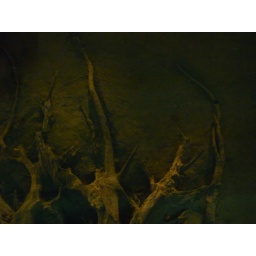
A picture of the roots, instead of the stump. We were standing over it on a glass floor.